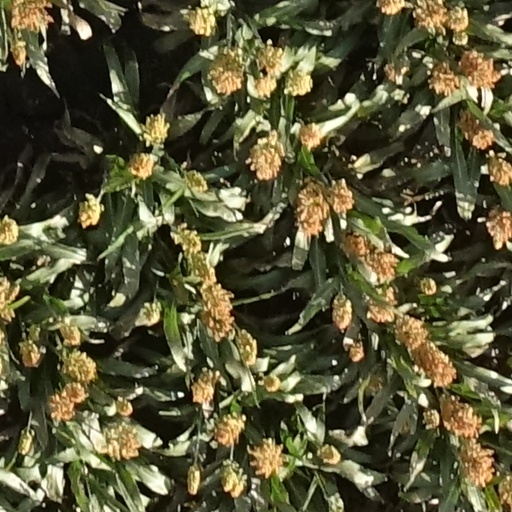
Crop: sorghum